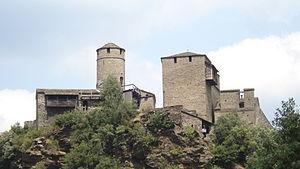
Le château de Calberte à Saint-Germain-de-Calberte en Lozère vue depuis le chemin d'accès (Est).
Saint-Germain-de-Calberte est une commune française, située dans le département de la Lozère en région Occitanie.
Notes
Le château de Calberte, ou château Saint-Pierre est un château situé à Saint-Germain-de-Calberte en Lozère, en France.